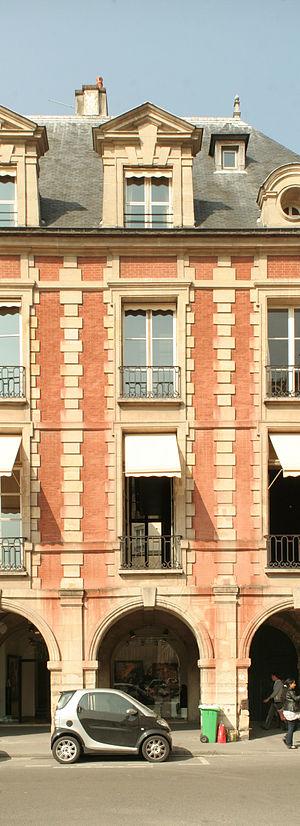
Une travée de façade du 24 place des Vosges, 75003 Paris.